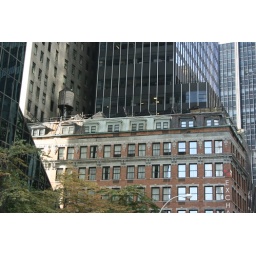
This is one of the many old water towers on top of buildings in NY.